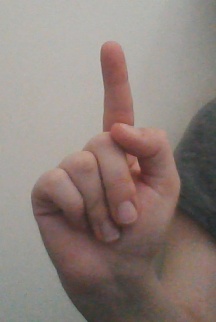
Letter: bb